Bioactive glass

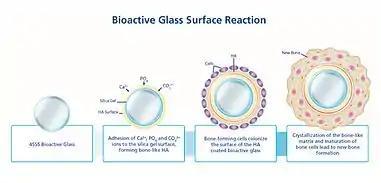
A step by step image of the integration of bioactive glass with bone

Ion exchange in which modifier cations (mostly Na) in the glass exchange with hydronium ions in the external solution.